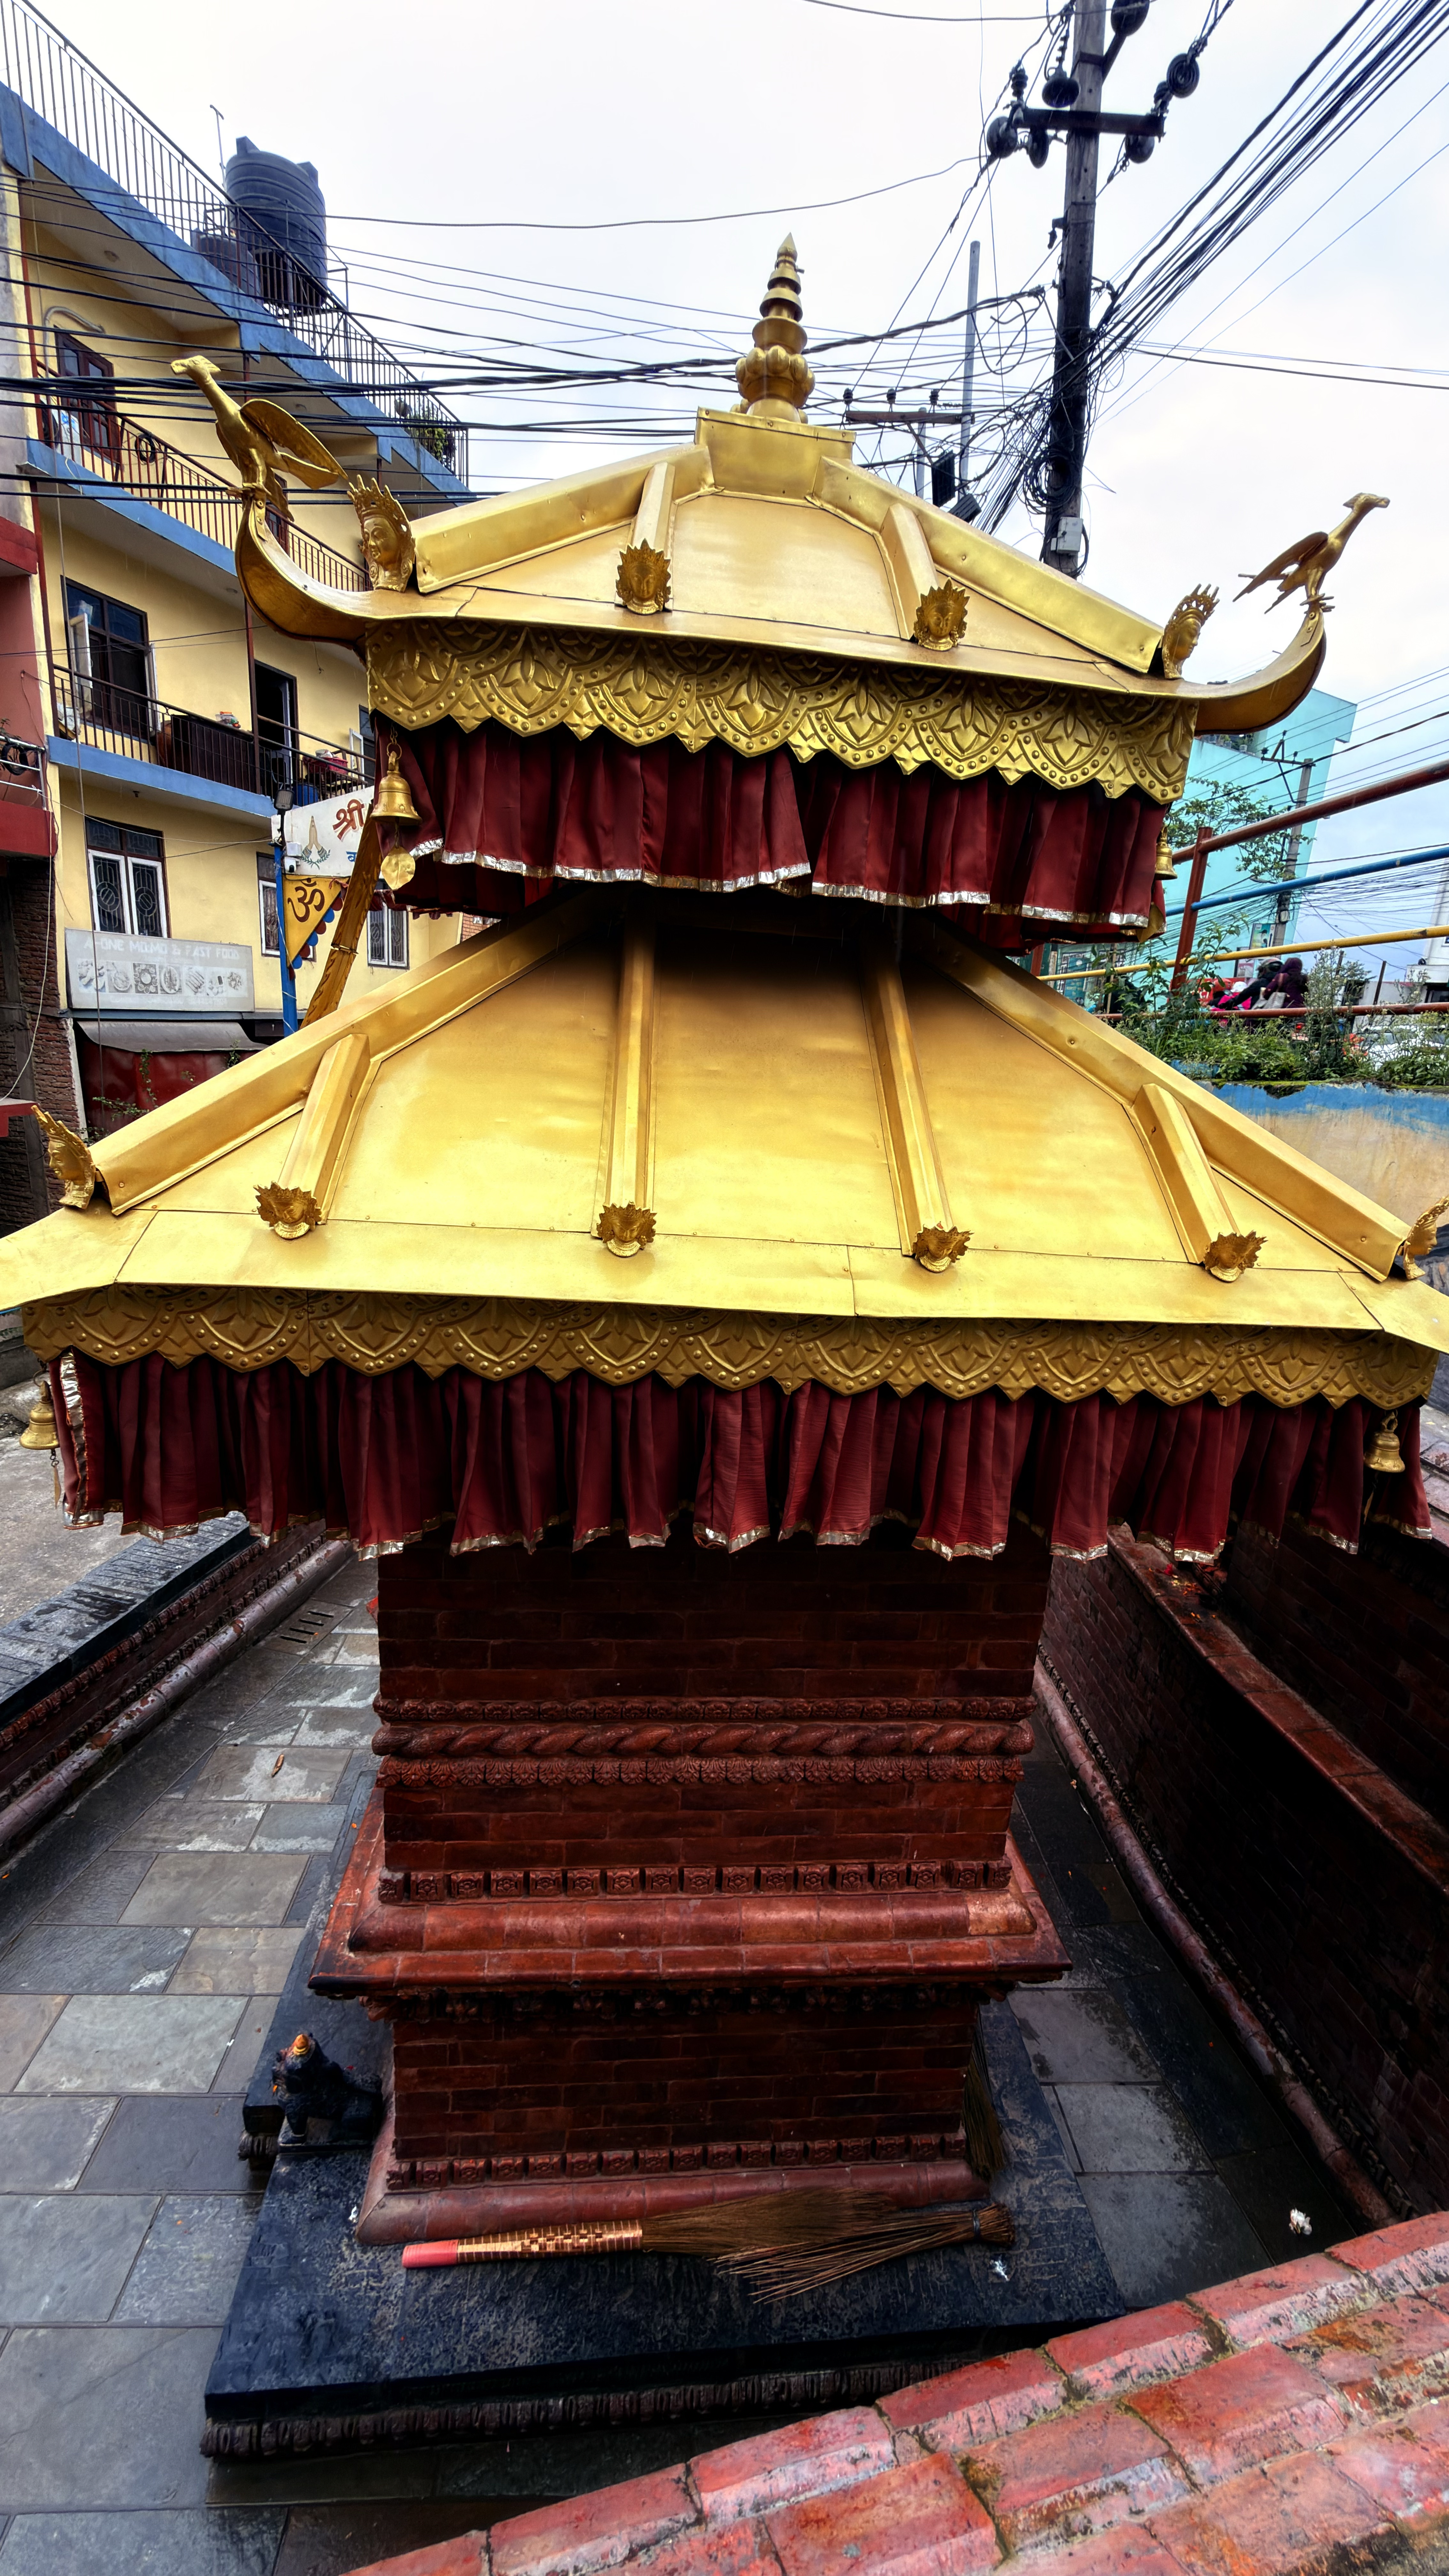
Heritage site: Karyabinayak_Temple